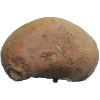
Label: potato_sweet